History of social democracy

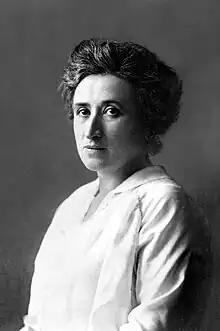
Rosa Luxemburg, a Marxist who argued in favour of revolutionary socialism

The term "revisionist" was applied to Bernstein by his critics, who referred to themselves as orthodox Marxists, although Bernstein claimed that his principles were consistent with Marx's and Engels' stances, especially in their later years when they advocated that socialism should be achieved through parliamentary democratic means wherever possible. Bernstein and his faction of revisionists criticized orthodox Marxism and particularly its founder Karl Kautsky for having disregarded Marx's view of the necessity of evolution of capitalism to achieve socialism by replacing it with an either/or polarization between capitalism and socialism, claiming that Kautsky disregarded Marx's emphasis on the role of parliamentary democracy in achieving socialism as well as criticizing Kautsky for his idealization of state socialism. Despite Bernstein and his revisionist faction's accusations, Kautsky did not deny a role for democracy in the achievement of socialism as he argued that Marx's dictatorship of the proletariat was not a form of government that rejected democracy as critics had claimed it was, but rather it was a state of affairs that Marx expected would arise should the proletariat gain power and be faced with fighting a violent reactionary opposition.